New Orleans Pelicans (baseball)

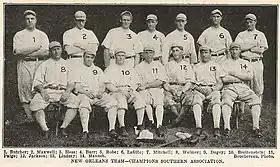
The 1910 Pelicans, Southern Association Champions. #12, Shoeless Joe Jackson, was about to go on to fame in the majors.

Notable Pelicans included Shoeless Joe Jackson, Jimmy Dygert, Henry "Cotton" Knaupp, Bill Lindsay, Zeke Bonura, Gene Freese, and Hall of Famers Dazzy Vance, Joe Sewell, Bob Lemon, and Earl Weaver. In Jackson's only season with New Orleans (1910), he hit .354 to win the league batting title and led the team to the pennant with an 87–53 record. The following year, he would hit .408 with the American League's Cleveland Naps.